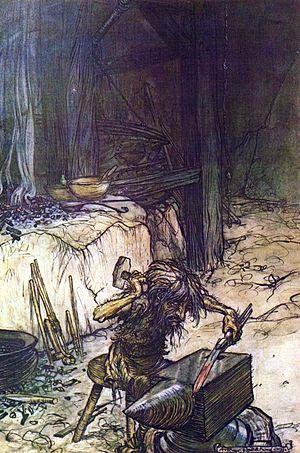
Dans la mythologie nordique, Regin, fils de Hreiðmarr, est le père adoptif de Sigurd.